Työmies (1895)

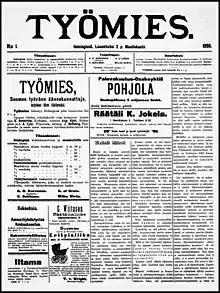
"Työmies" was launched in Helsinki early in 1895

Työmies (The Worker) was the official organ of the Social Democratic Party of Finland. The paper was launched in 1895 and continued until the suppression of the Finnish Socialist Workers' Republic in 1918.